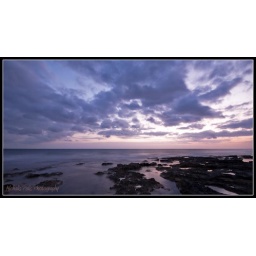
Evening on a rocky coast with a dramatic moody sky at Paphos area in Cyprus.